Francisco Fernández Ochoa

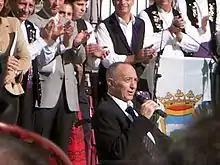
Fernández Ochoa in October 2006

Francisco "Paquito" Fernández Ochoa (25 February 1950 – 6 November 2006) was a World Cup alpine ski racer from Spain. Born in Madrid and raised north of the city in Cercedilla, he was the eldest of eight children whose father ran a ski school. Paquito raced in all of the alpine disciplines and specialized in slalom.